Chapai Nawabganj District

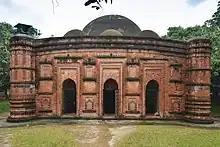
Facade of Khania Dighi Mosque

This district is the most western district in Bangladesh which has boundary with the neighboring country India. And for importing and exporting, there is a land port in this district which makes this district an important route for communicating with the neighboring country. And the construction of the Jamuna Bridge at Sirajganj also makes its transportation system an important one all over the country. That is why highways were constructed over the district. The major transport systems inside the town is the bike, rickshaws, bi-cycle and CNG rickshaws.